Kitty Girls

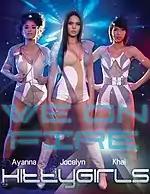
The Promo Image for the Kitty Girls' We On Fire Concert.

In June 2010, the group was relaunched in The Fort in Taguig, with Khai Lim joining Oxlade and Oliva, and sang live for the first time their new single "We On Fire"—which debuted on DWFM U92 a week earlier. In an interview with Nelson Canlas for "24 Oras"' "Chikka Minute" segment, Oxlade revealed that the other girls left the group to go back to their respective countries and some to go back to their studies.